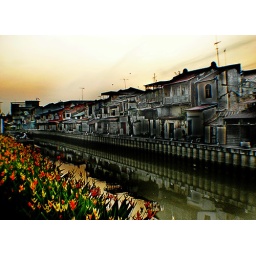
houses by the river